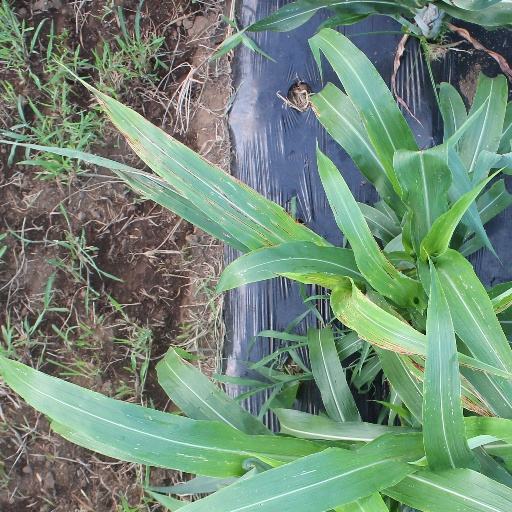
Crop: sorghum